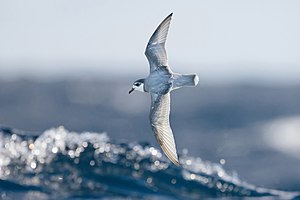
Blå petrel
Blå petrel er en stormfugl, der lever i det Sydlige Ishav.